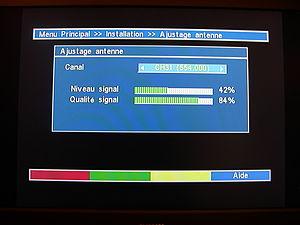
Un bargraphe est un indicateur visuel de niveau d'un signal quelconque disponible sur de nombreux types de récepteurs grand-public ou professionnels. Dans ce dernier cas, il s'agit souvent de valeurs standard étalonnées, graduées, voire précises, comme les divers mesureurs de champs ou de toutes autres données. La résolution d'un bargraphe ne doit pas être confondue avec sa précision. Les indications grand public sont quant à elles non-standardisées, l'importance des courses étant à la discrétion du constructeur.